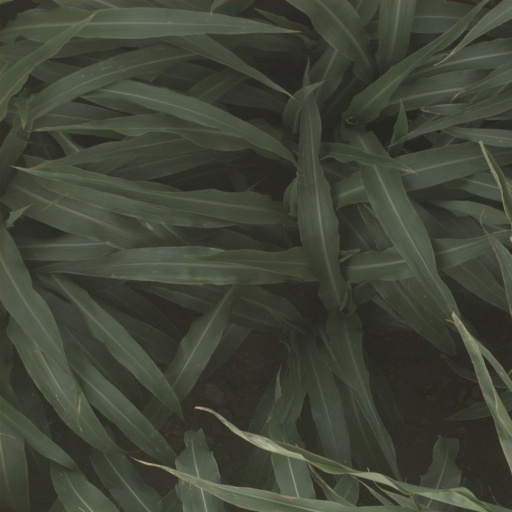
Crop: sorghum